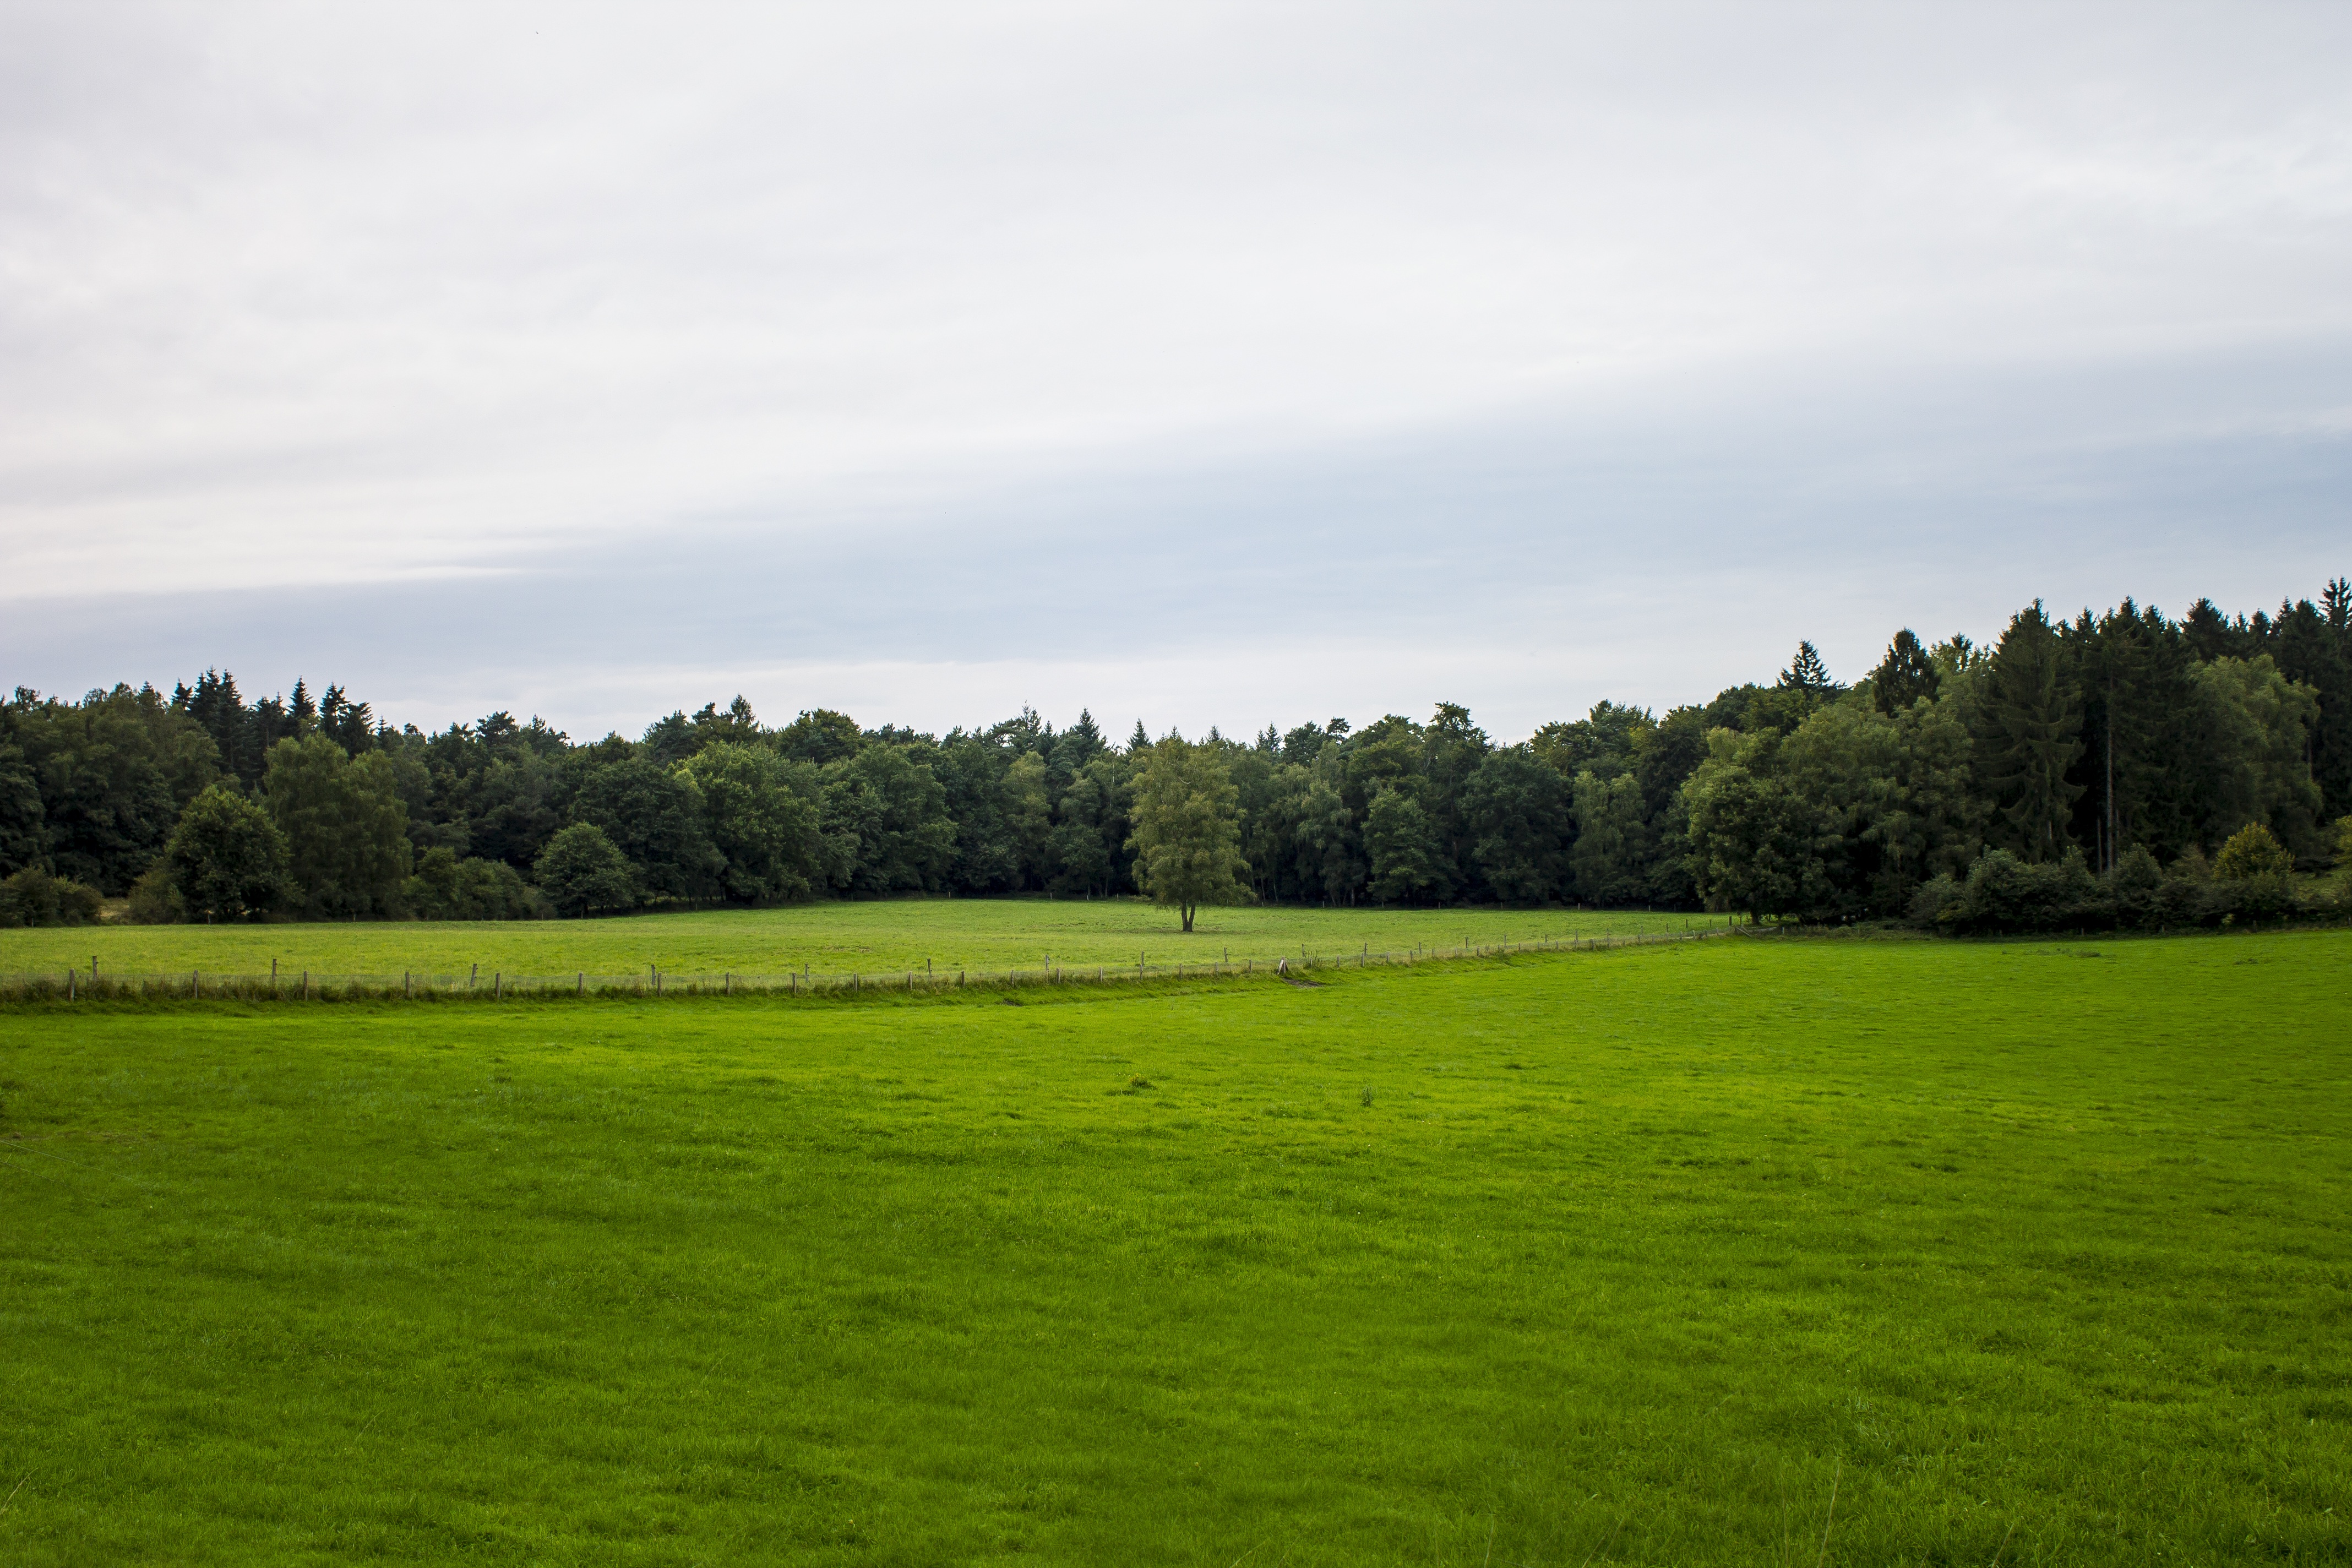
landscape, tree, nature, grass, horizon, cloud, structure, plant, sky, field, lawn, meadow, prairie, cloudy, air, hill, view, green, heaven, pasture, soil, blue, agriculture, plain, golf course, cloud cover, netherlands, clouds, grassland, habitat, greener, greenish, green grass, dutch landscape, rural area, paddy field, natural environment, grass family, sport venue